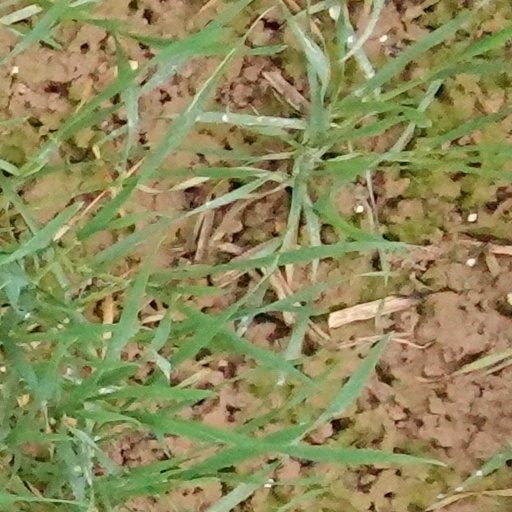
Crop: wheat